A Dissertation Concerning the End for Which God Created the World

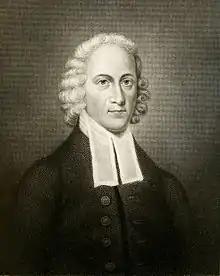
Engraving of Jonathan Edwards before 1755

A Dissertation Concerning the End for Which God Created the World is a work by Christian theologian, reformer, author, and pastor Jonathan Edwards (1703–1758) that was started in the mid-1750s but not finally published until 1765, several years following Edwards' death.